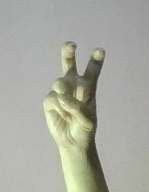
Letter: toot